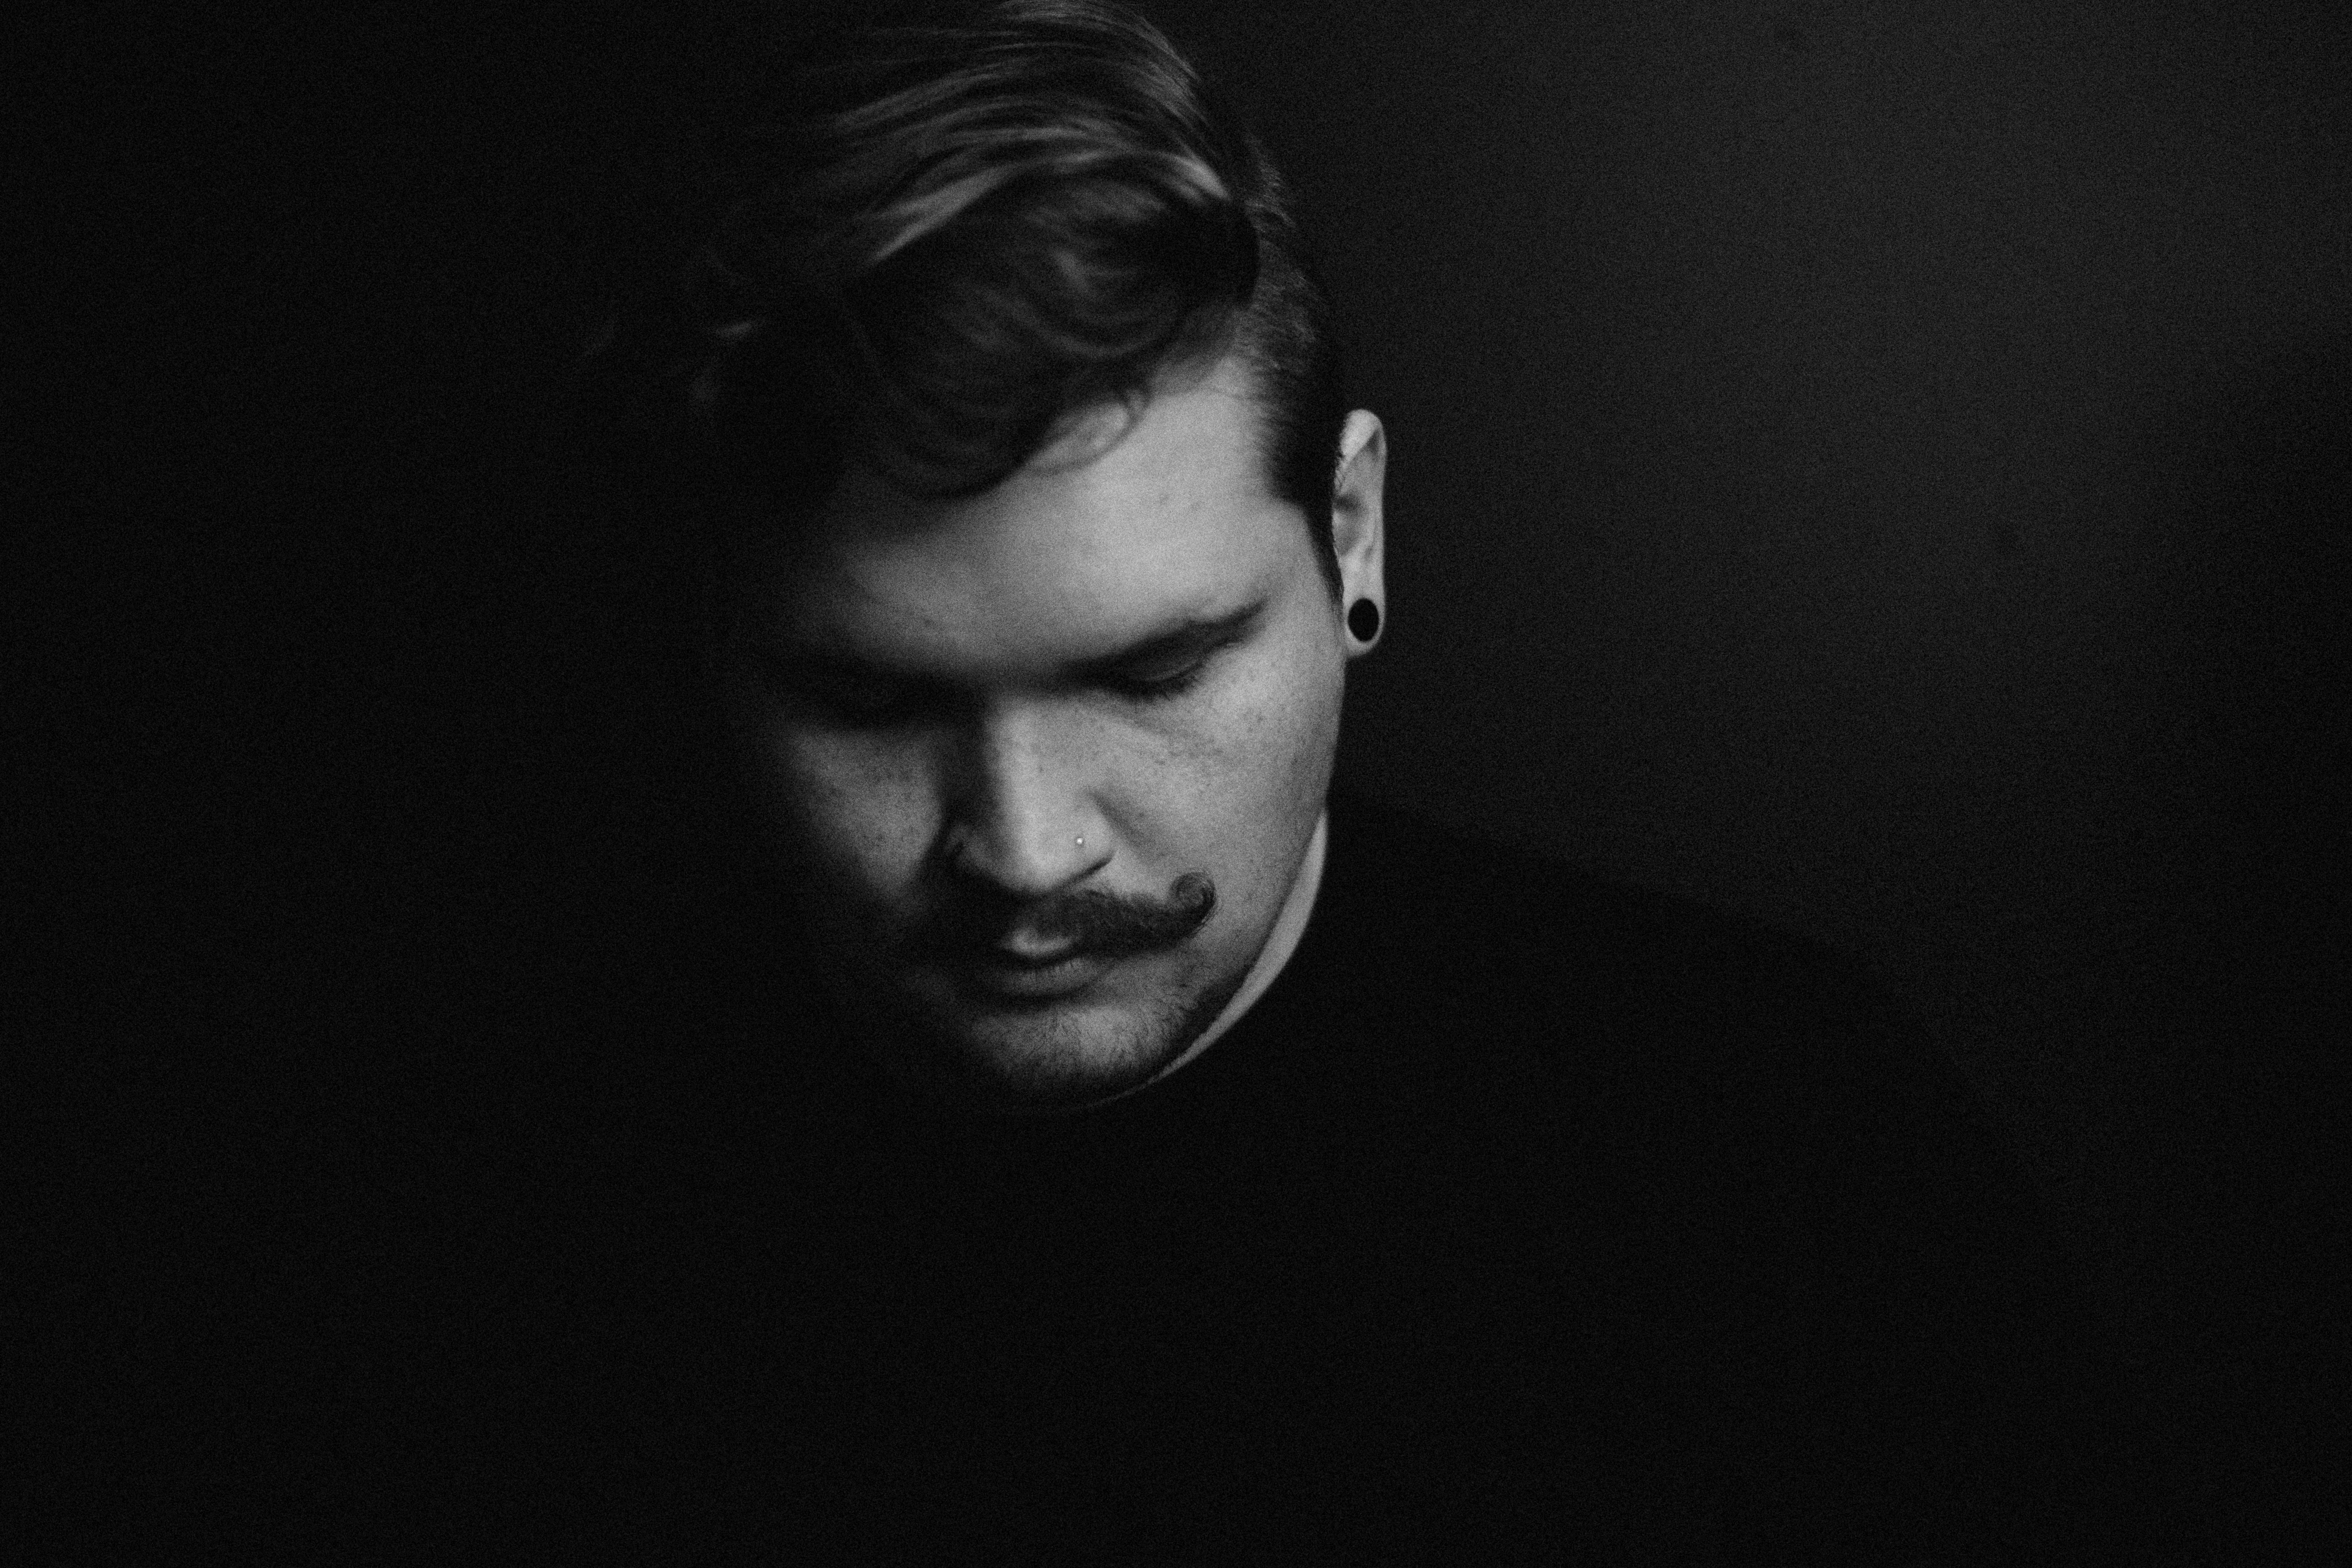
black and white, white, photography, portrait, darkness, black, monochrome, face, head, monochrome photography, portrait photography, film noir